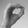
ASL letter: O